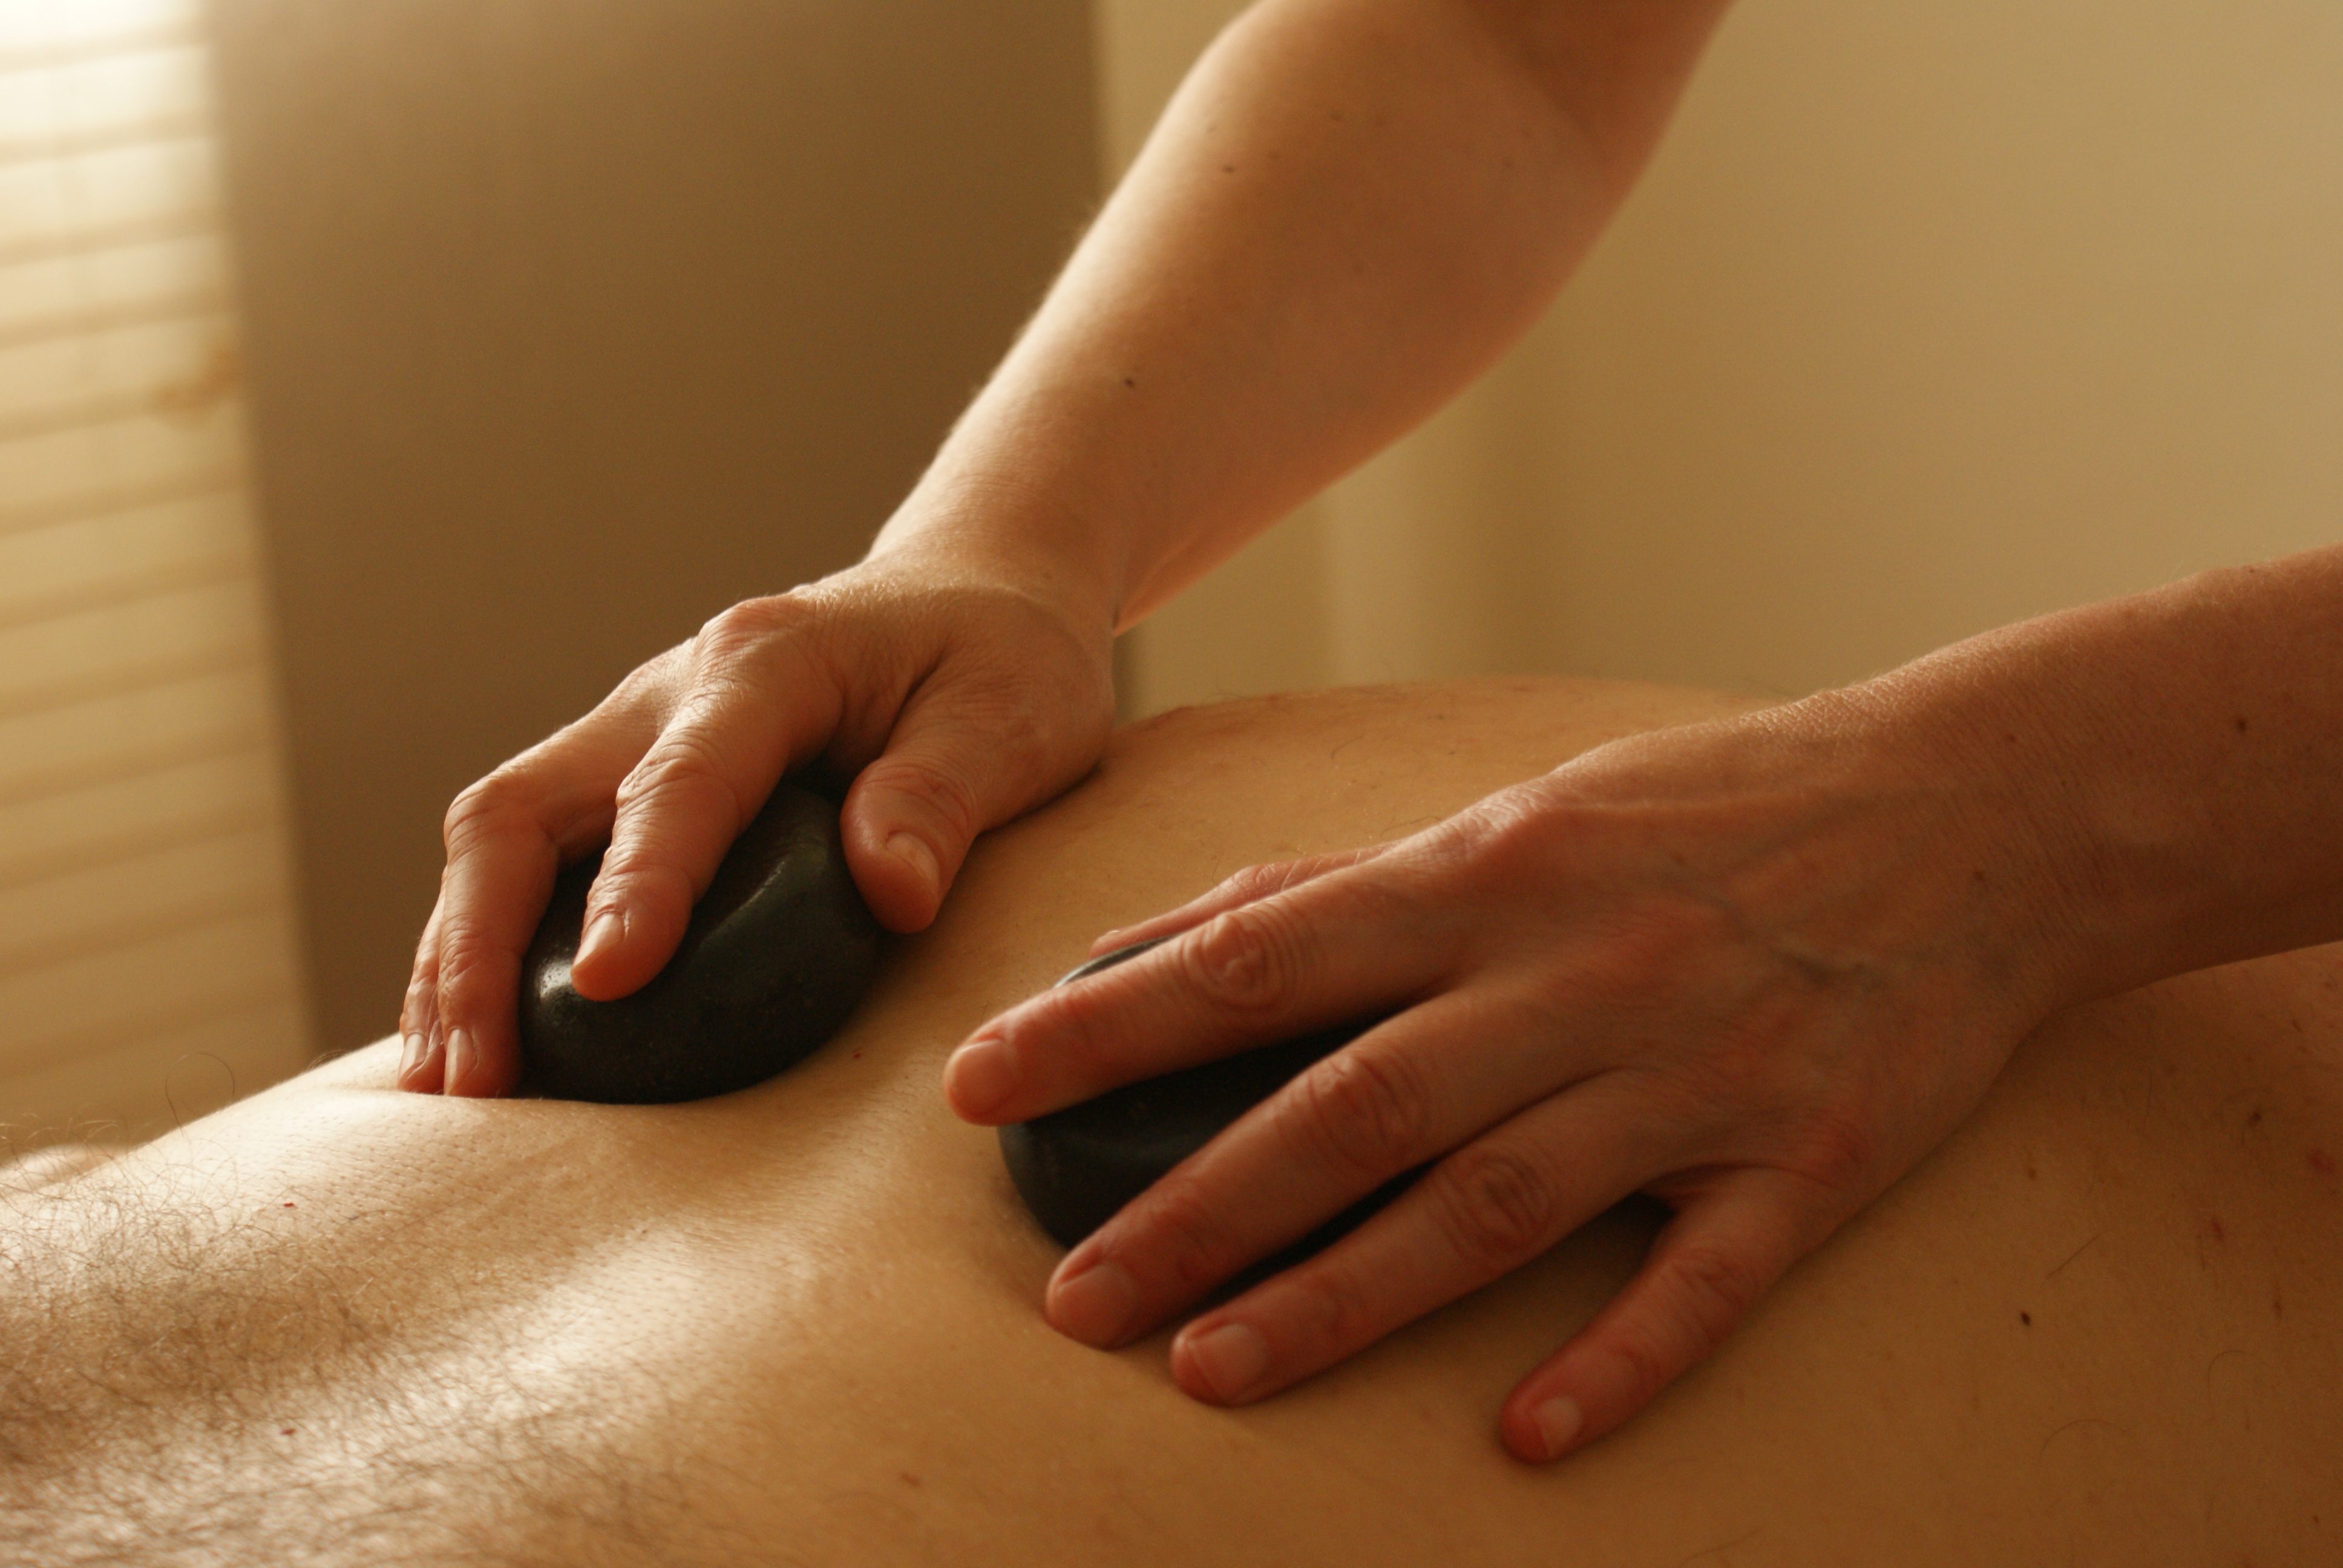
hand, leg, arm, muscle, human body, face, relaxation, hands, skin, massage, therapy, wellness, sense, wellness massage, relaxation massage, hot stone